Friedrich von Rochow

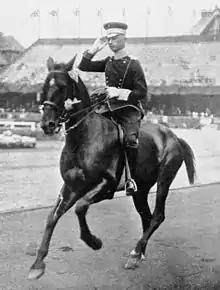
von Rochow and "Idealist" in 1912

Friedrich Leopold Harry von Rochow (12 August 1881 – 17 August 1945) was a German horse rider who competed in the 1912 Summer Olympics. He was part of the German team, which won the silver medal in the equestrian team event, also he won the silver medal in the individual event.